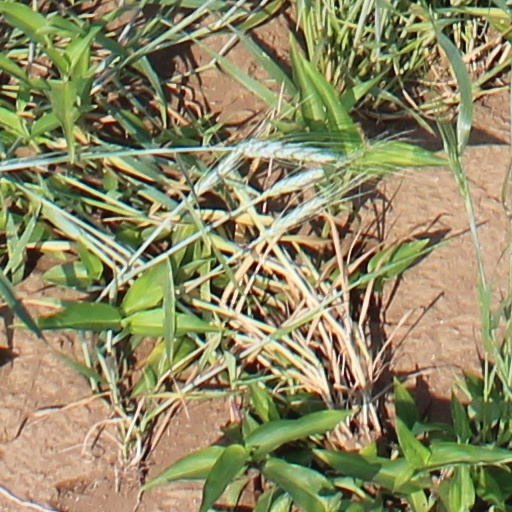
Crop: wheat